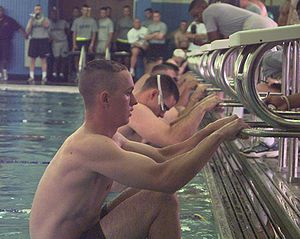
Rygcrawl
Billede umiddelbart inden start på rygcrawlløb
Billede umiddelbart inden start på rygcrawlløb
Rygcrawl er én ud af i alt fire stilarter indenfor svømmesporten. Rygcrawl minder til en vis grad om crawl, blot svømmet, liggende "på ryggen". Rygcrawl foregår ikke udelukkende på ryggen, men på skiftevis den ene og den anden side, idet man rotere fra den ene side til den anden. Rygcrawl er også den eneste af de nævnte svømmearter, hvor vejrtrækningen udelukkende foregår over vandet, i modsætning til de øvrige svømmearter, hvor udåndingen foregår under vand.